Buick Blackhawk

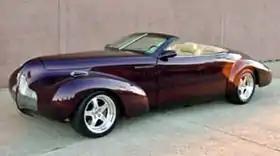

The Buick Blackhawk is a retro concept 2+2 convertible built by Buick in 2003. Its grille is based on 1939 Buick automobiles and the Buick Y-Job concept car, while its main body is based on the 1948 Buick Roadmaster. It features a retractable hardtop, shaved door handles, and hidden headlights.